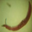
Label: worm